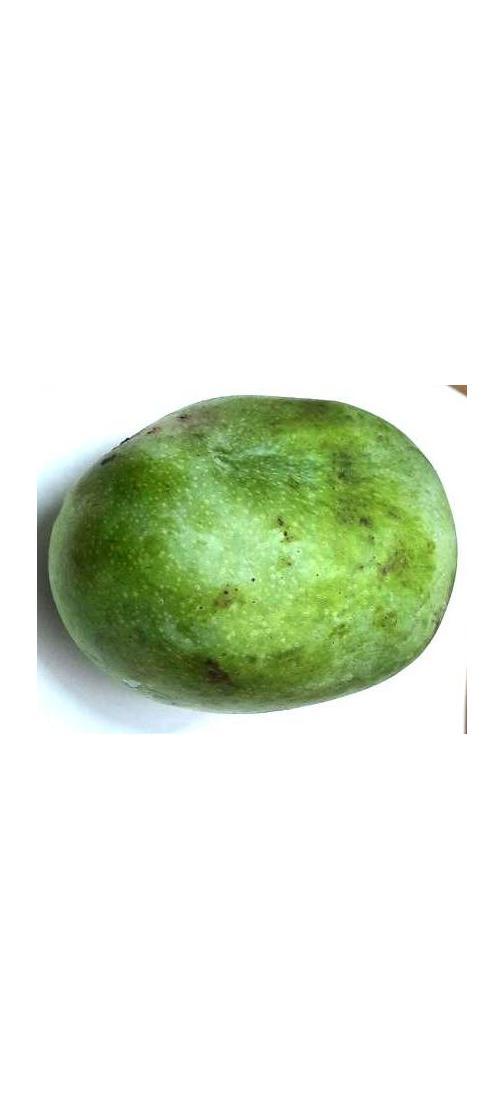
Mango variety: Fazli Classic